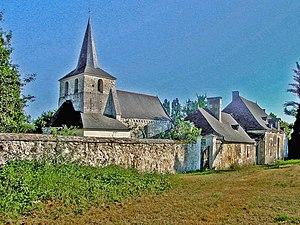
Presbytère de Chartrené, 18ème siècle.
Chartrené est une ancienne commune française située dans le département de Maine-et-Loire, en région Pays de la Loire, devenue le 1ᵉʳ janvier 2016, une commune déléguée de la commune nouvelle de Baugé-en-Anjou.
Le presbytère de Chartrené est un presbytère situé à Chartrené, en France.
Cet article recense les monuments historiques du sud de Maine-et-Loire, en France.